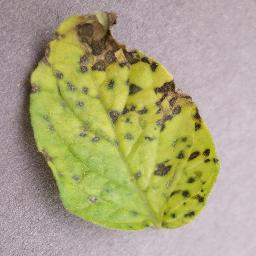
Label: Tomato___Septoria_leaf_spot